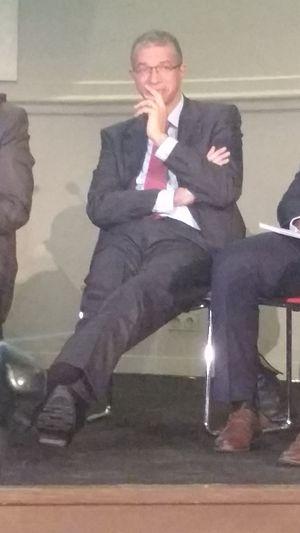
L’élection présidentielle béninoise de 2016 a lieu les 6 et 20 mars 2016 au Bénin afin d'élire le successeur de Thomas Boni Yayi à la présidence du Bénin. Le scrutin voit la victoire de Patrice Talon au second tour contre Lionel Zinsou.
Lionel Zinsou, né Zinsou-Derlin le 23 octobre 1954 à Paris, est un économiste franco-béninois, ayant fait carrière notamment comme banquier d'affaires puis comme PDG du fonds d'investissement européen PAI Partners. Il a été Premier ministre du Bénin de juin 2015 à avril 2016. Il est fondateur et Managing Partner de SouthBridge, société de conseil financier et stratégique dédiée au continent africain. Il est également président du think-tank français d'obédience sociale-libérale, Terra Nova.